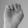
ASL letter: E